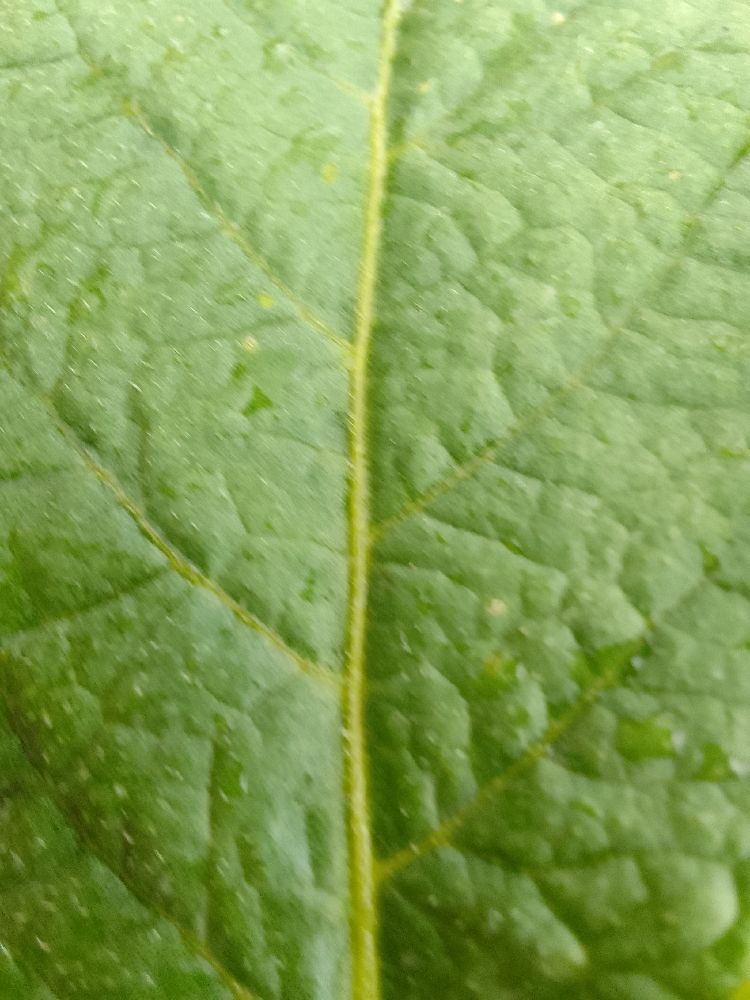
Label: Healthy